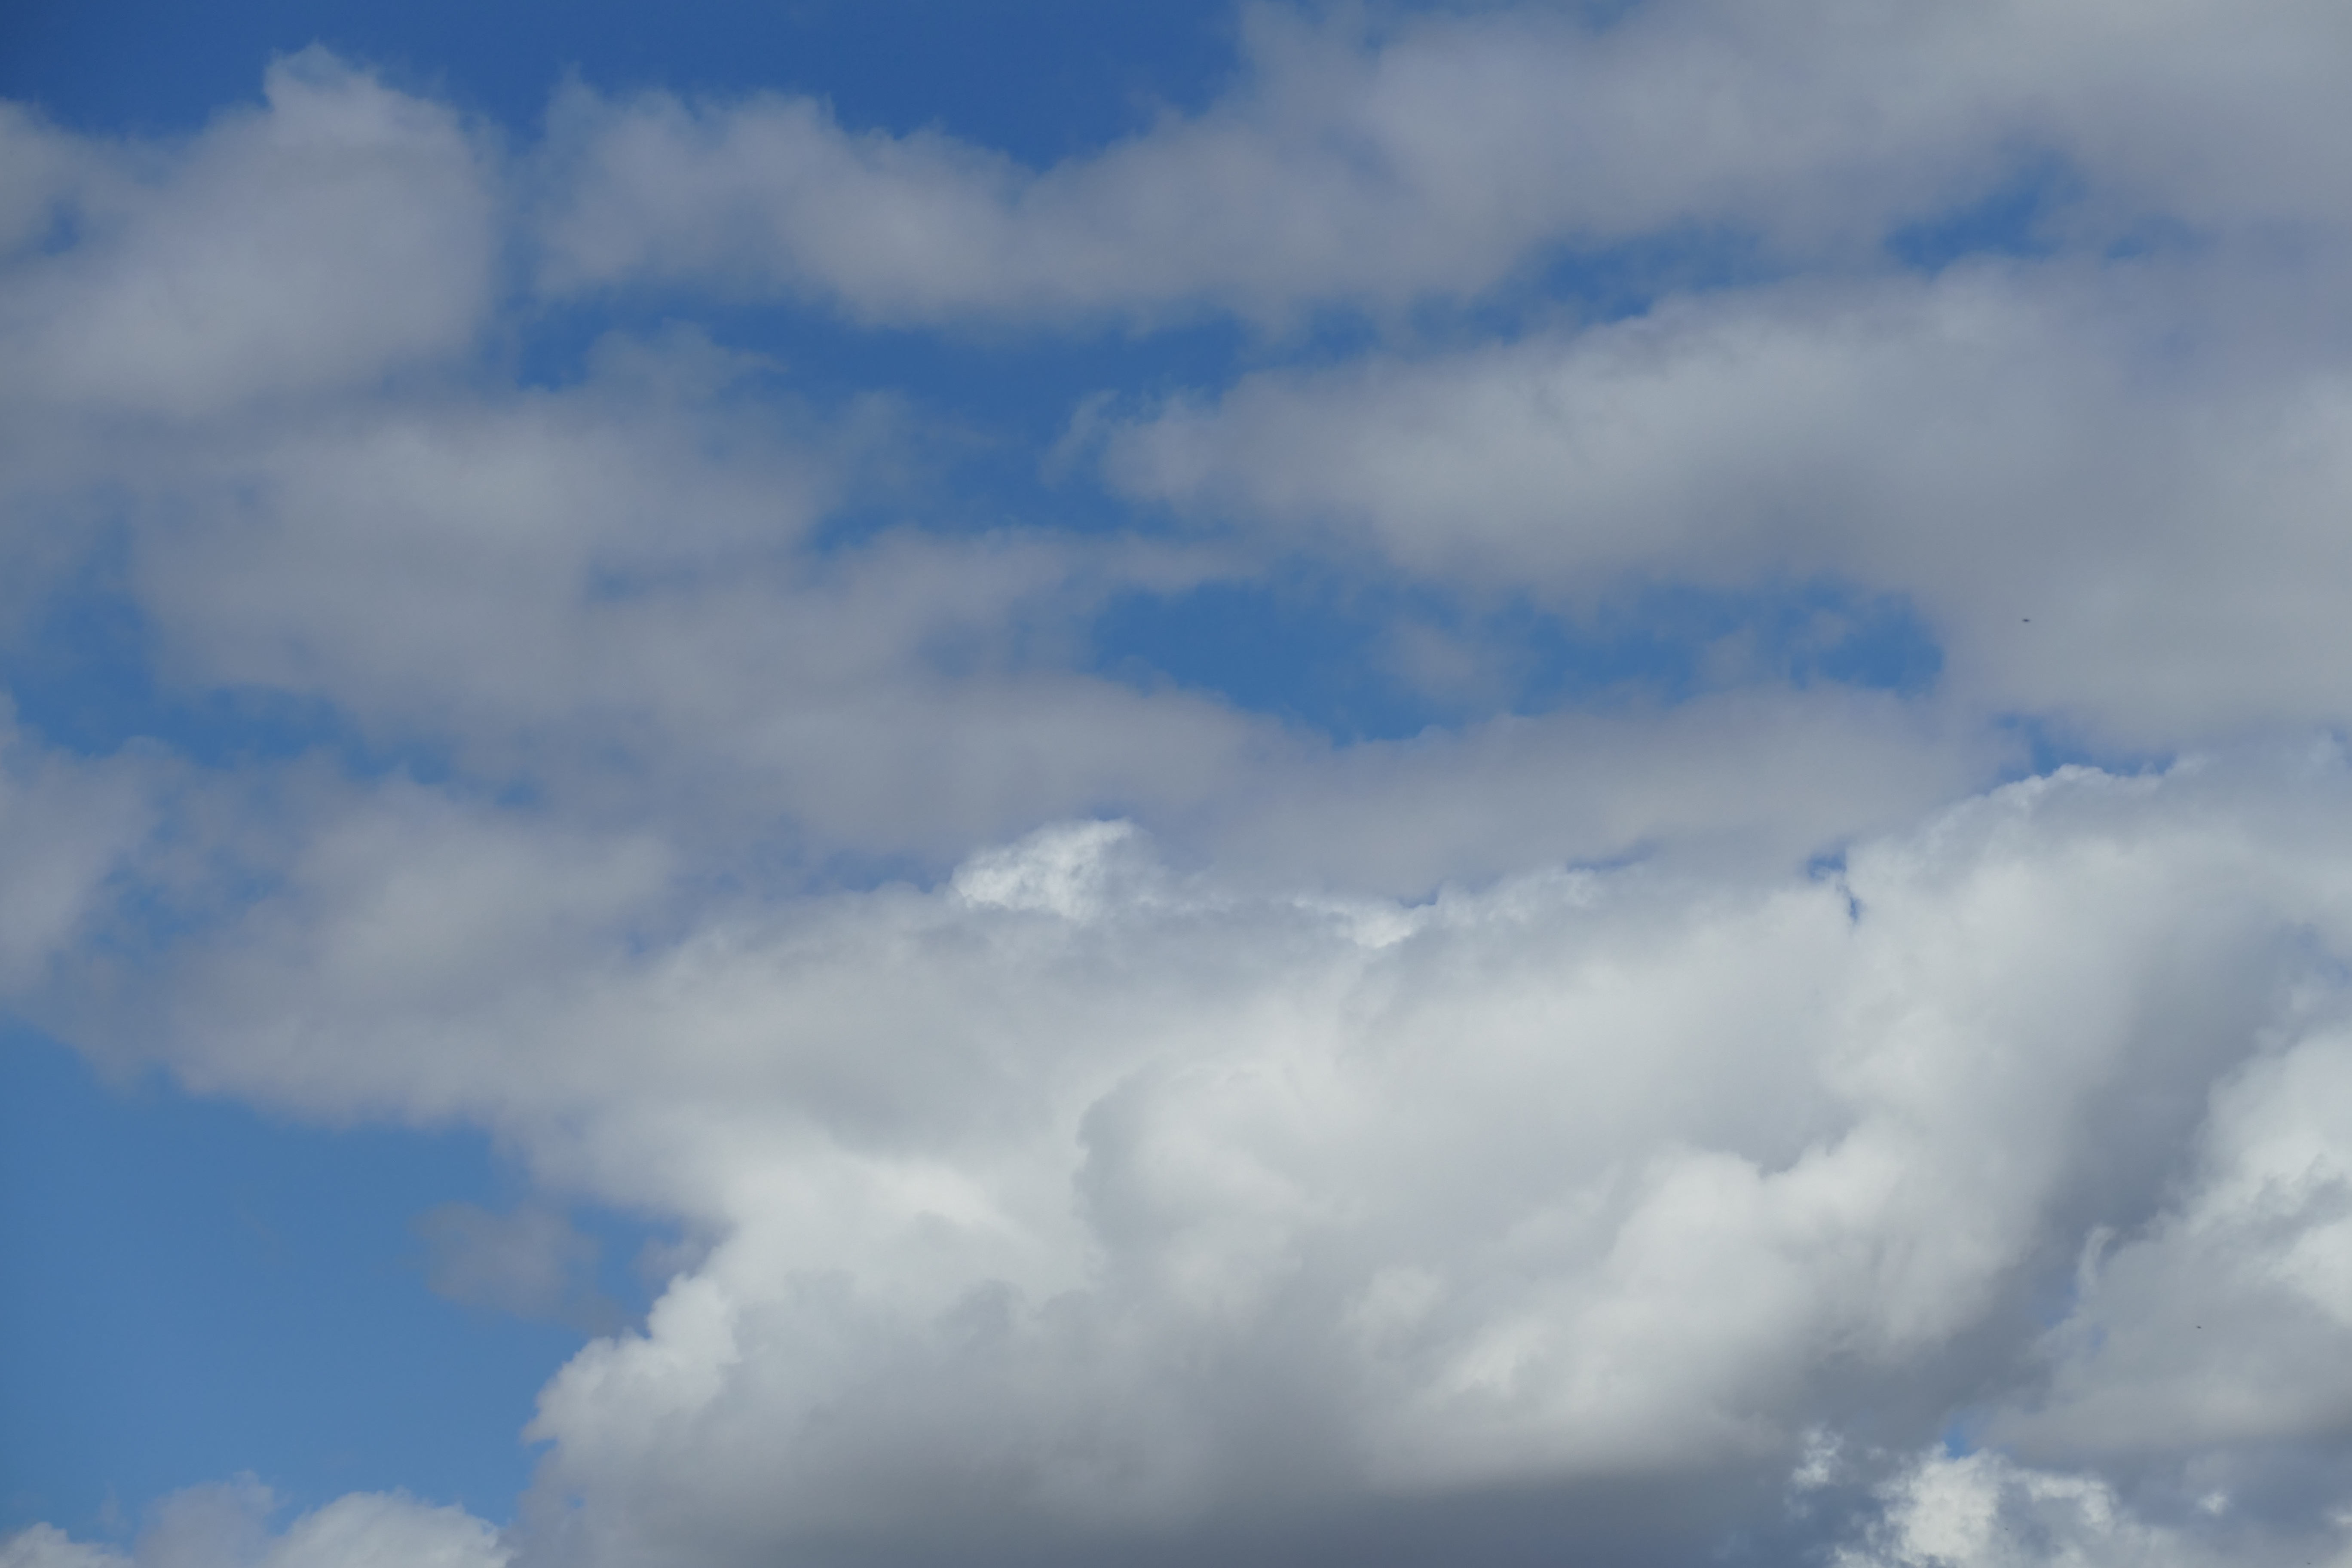
cloud, sky, air, atmosphere, daytime, cumulus, blue, clouds, mood, clouds form, cloudiness, meteorological phenomenon, atmosphere of earth